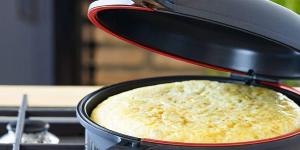
mejores sartenes para tortillas